Ramamurthy Nagar

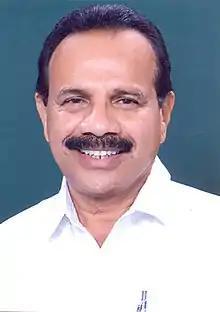
D. V. Sadananda Gowda is the current MP for("Bangalore North")

Ramamurthy Nagar is placed in K R Puram Assembly constituency (Vidhana Sabha) led by MLA B.A. Basavaraj. K R Puram in turn comes under Bangalore North (Lok Sabha constituency) led by MP D. V. Sadananda Gowda who was also the ex Chief Minister of Karnataka. During the general elections 2014 D. V. Sadananda Gowda contesting through BJP won with 52.91% majority defeating C. Narayanaswamy of INC. MLA B.A. Basavaraj contesting through INC won the Karnataka Legislative Assembly election, 2013 from K R Puram by a margin of 24001 votes defeating N S Nandiesha Reddy of BJP.